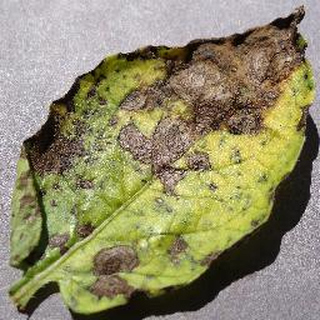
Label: potato_early_blight